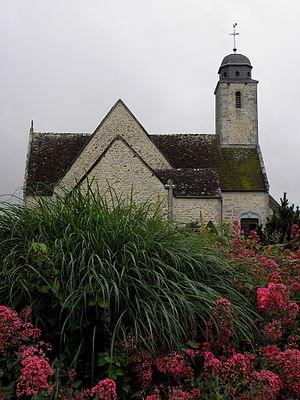
Extérieur de l'église Saint-Martin de Condé-sur-Sarthe (61). Chevet.
Condé-sur-Sarthe est une commune française située dans le département de l’Orne en région Normandie, peuplée de 2 507 habitants.